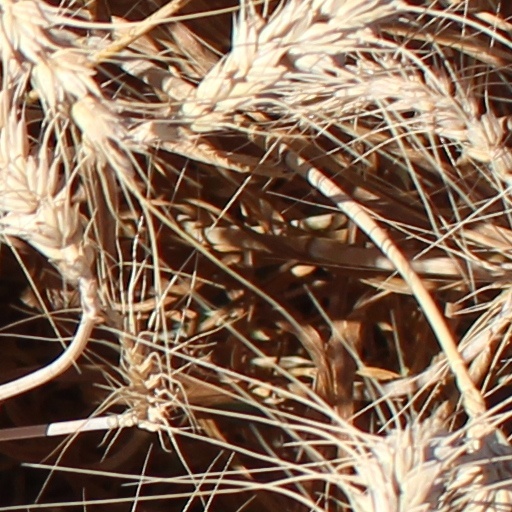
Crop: wheat